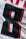
Number: 8